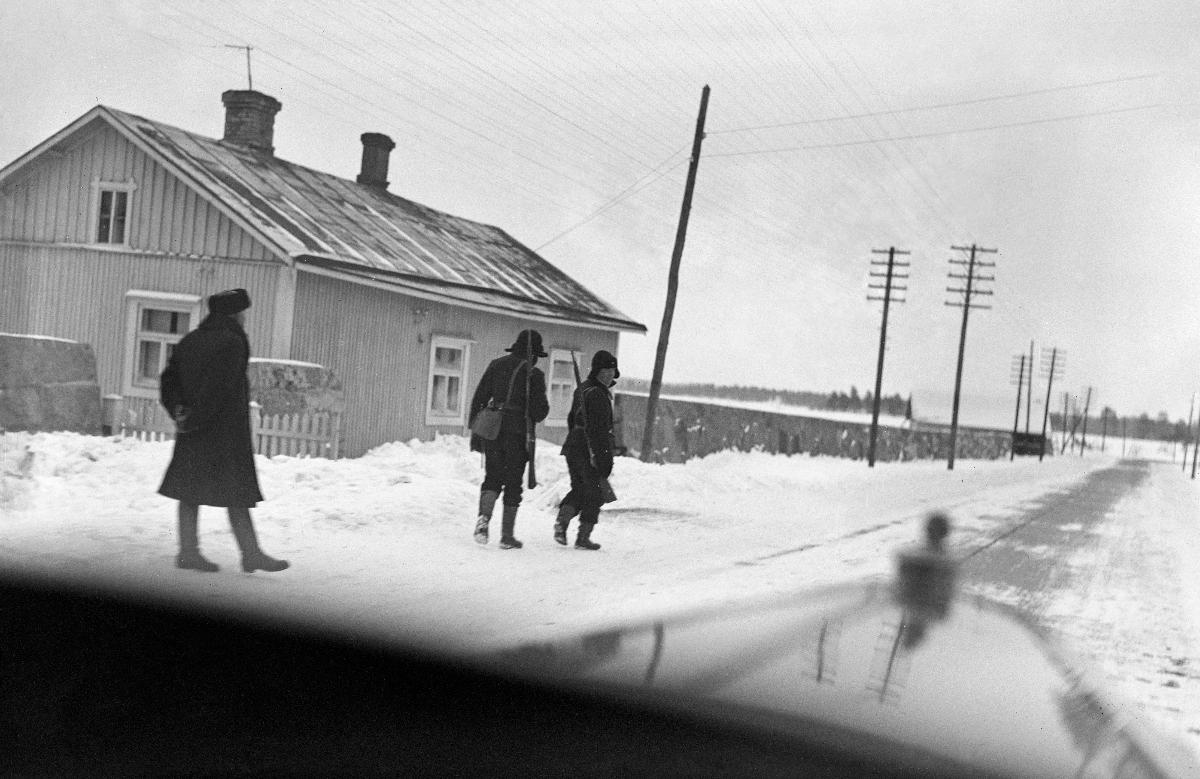
Mäntsälän kapina
Mäntsäläupproret; Mäntsälä rebellion
sisällön kuvaus: Mäntsälän kapina 27.2.-6.3.1932. content description: Mäntsälän rebellion 27.2.-6.3.1932. innehållsbeskrivning: Mäntsäläupproret 27.2.-6.3.1932.
Kuvaaja: Sundström, Hugo, kuvaaja
Vuosi: 1932
Paikka: Suomi
Aiheet: politiikka; äärioikeistolaisuus; lapuanliike; kapinat; suojeluskunnat; HBL; politics; far right; Lapua movement; insurgencies; right-wing extremism; rebellion; civil guard; civil guards; politik; högerextremism; Lapporörelsen; uppror; lapporörelsen; skyddskåren; kravaller; skyddskårer